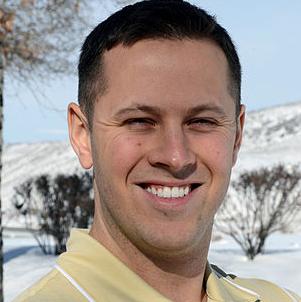
Age: 27